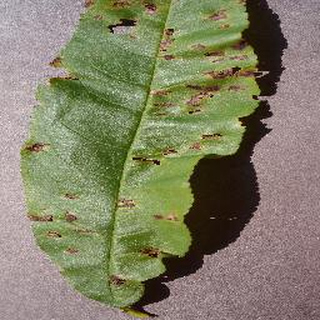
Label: peach_bacterial_spot